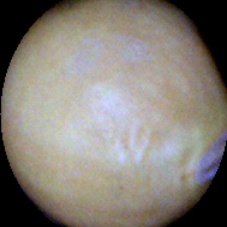
Label: Intact